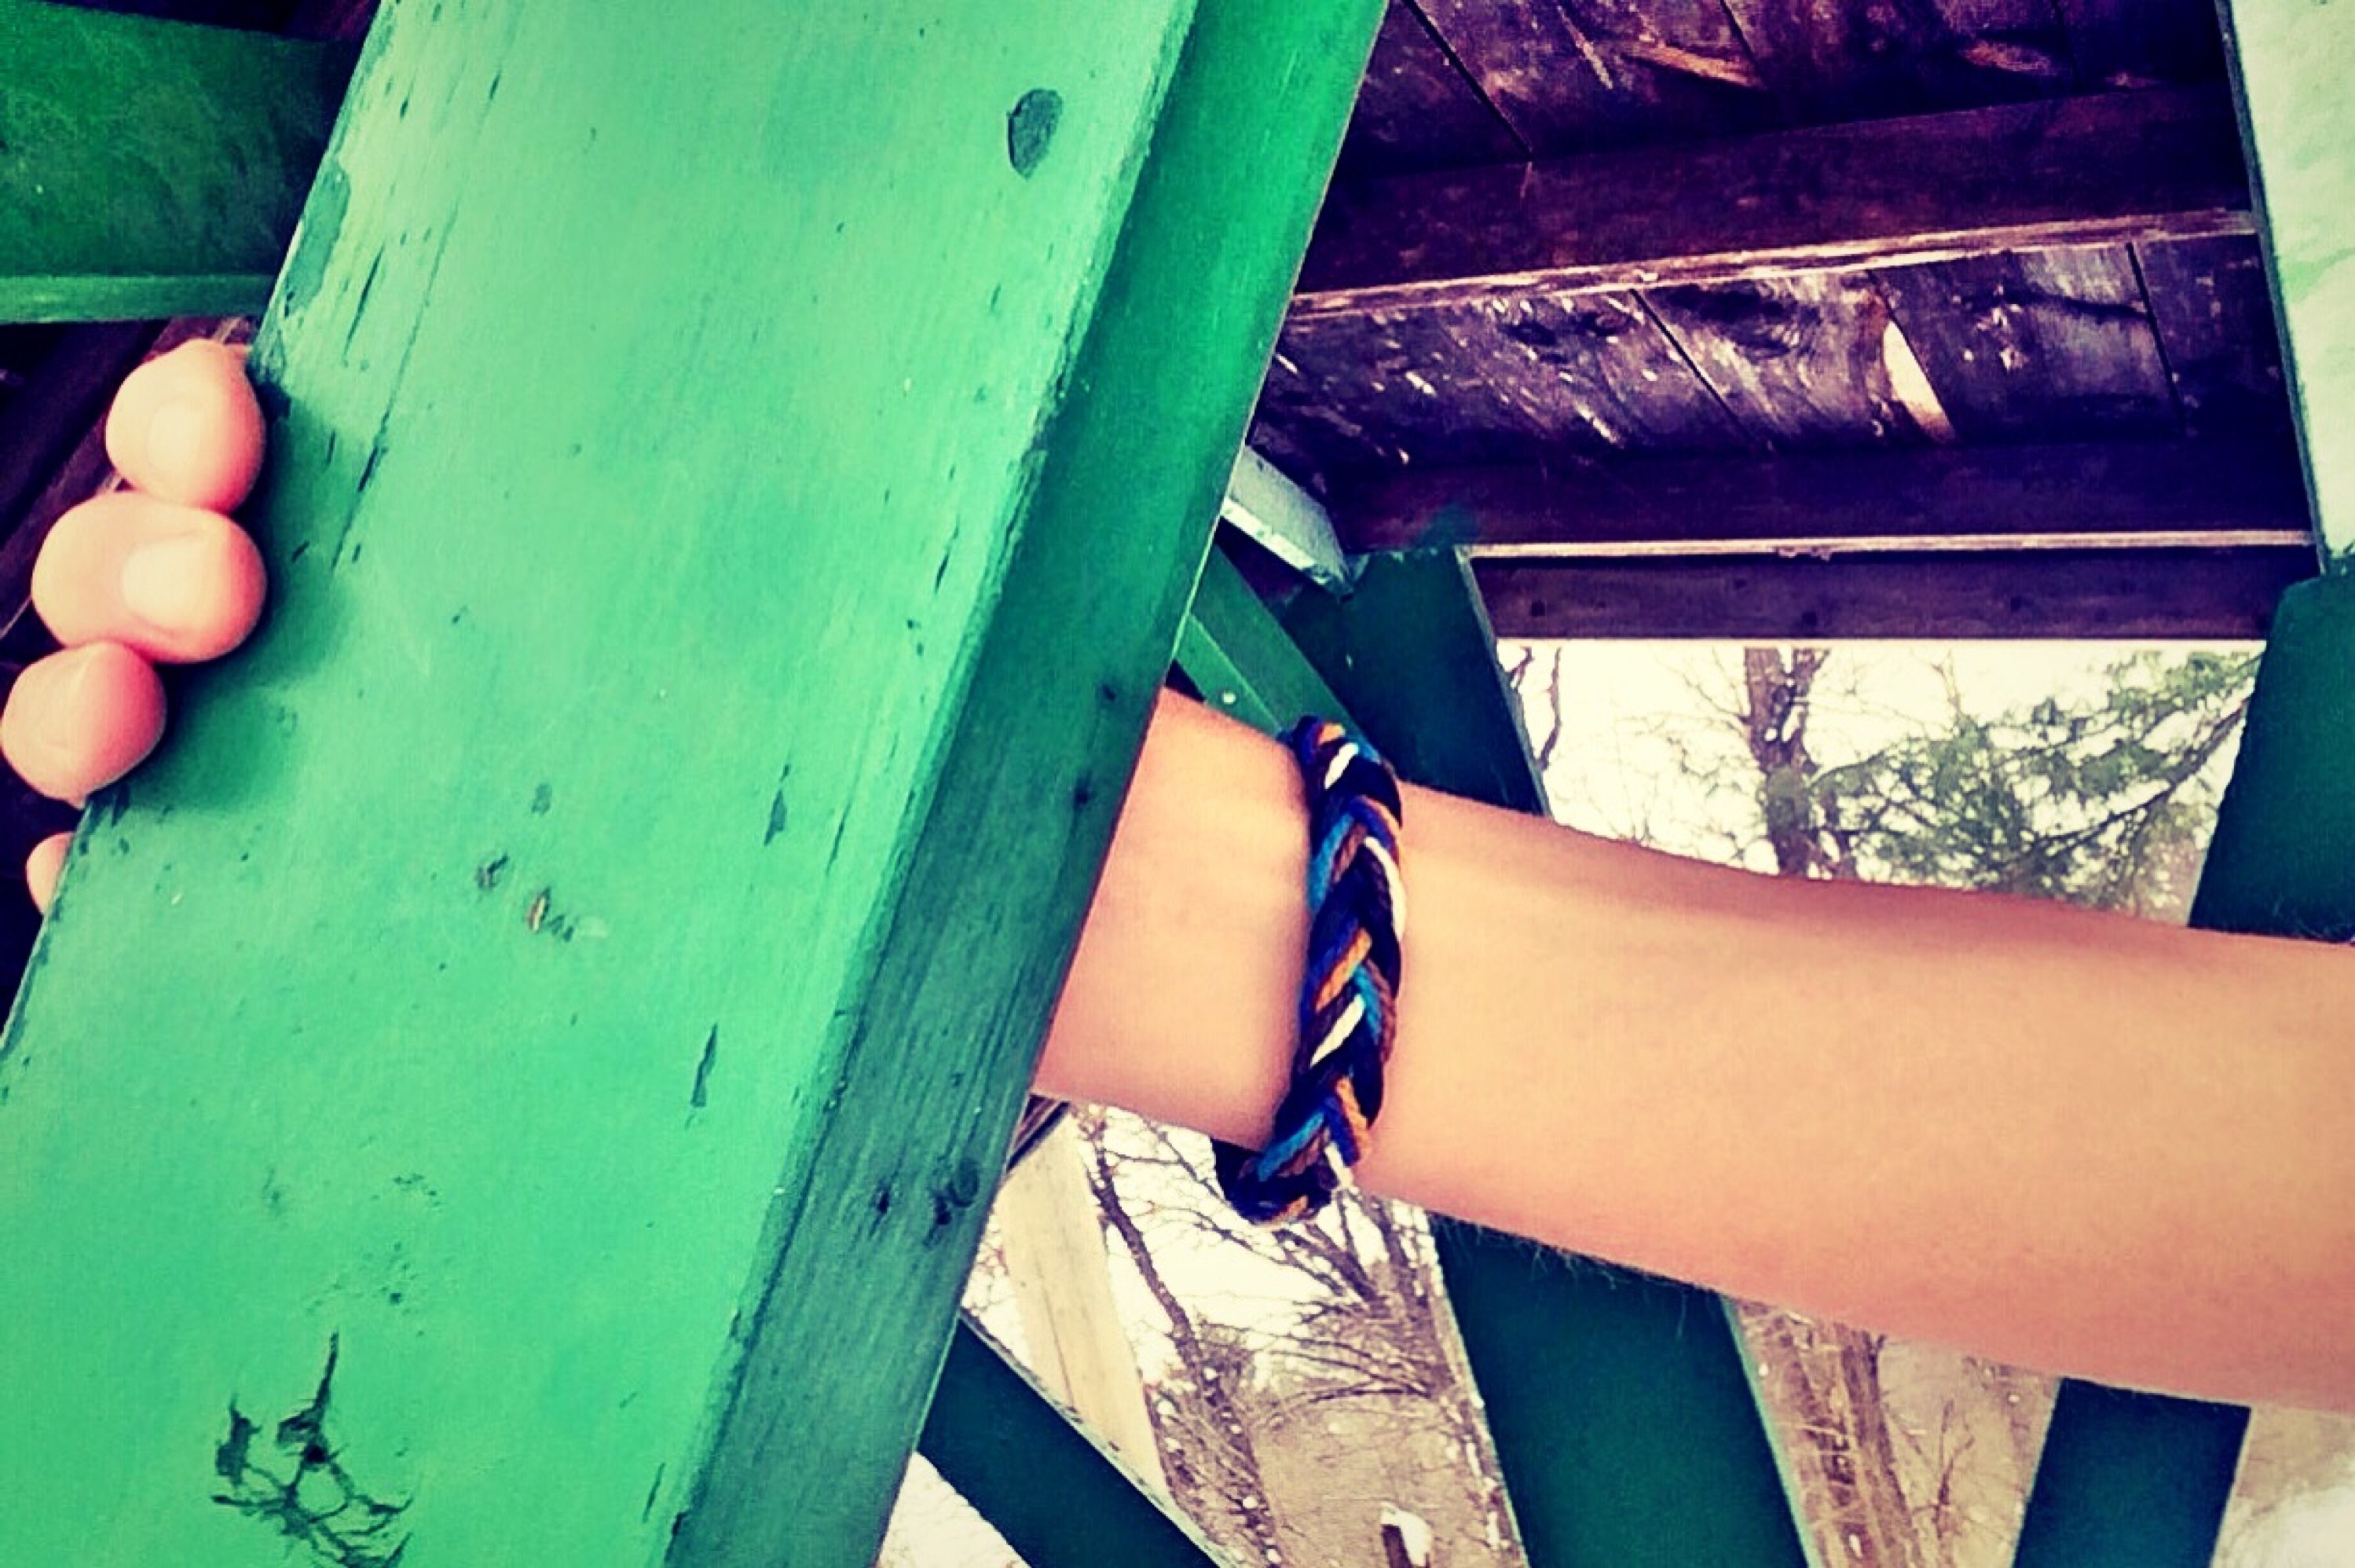
hand, girl, photography, leg, spring, green, red, color, fashion, blue, colorful, hipster, bracelet, human body, wrist, accessories, snapshot, scene